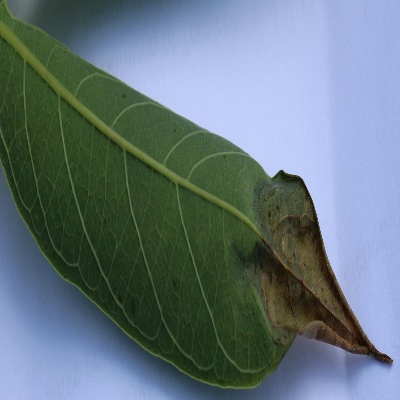
Crop: Cassava
Condition: bacterial blight